CFTO-DT

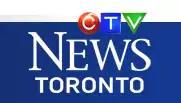
Logo used for news programs

In December 2008, CP24, a 24-hour news channel which primarily focuses on Toronto, began airing a simulcast of "CTV News at Six", displacing its simulcast of the 6 p.m. edition of "CityNews". This change occurred because the long-standing association between CITY-TV (channel 57) and CP24 (which were previously both owned by CHUM Limited) abruptly came to an end after the CRTC announced the approval of their application by Rogers Media, owners of Citytv, to launch its own 24-hour local news channel which would be focusing on the Greater Toronto Area, CityNews Channel; like CFTO, CP24 is operated by Bell Media, although the operations between the two remain otherwise separate. The station's late evening newscast, "CTV News at 11:30", was later added to the CP24 schedule in May 2009. On May 12, 2009, CFTO began broadcasting its local newscasts in high definition; with the change, the station introduced a renovated studio.